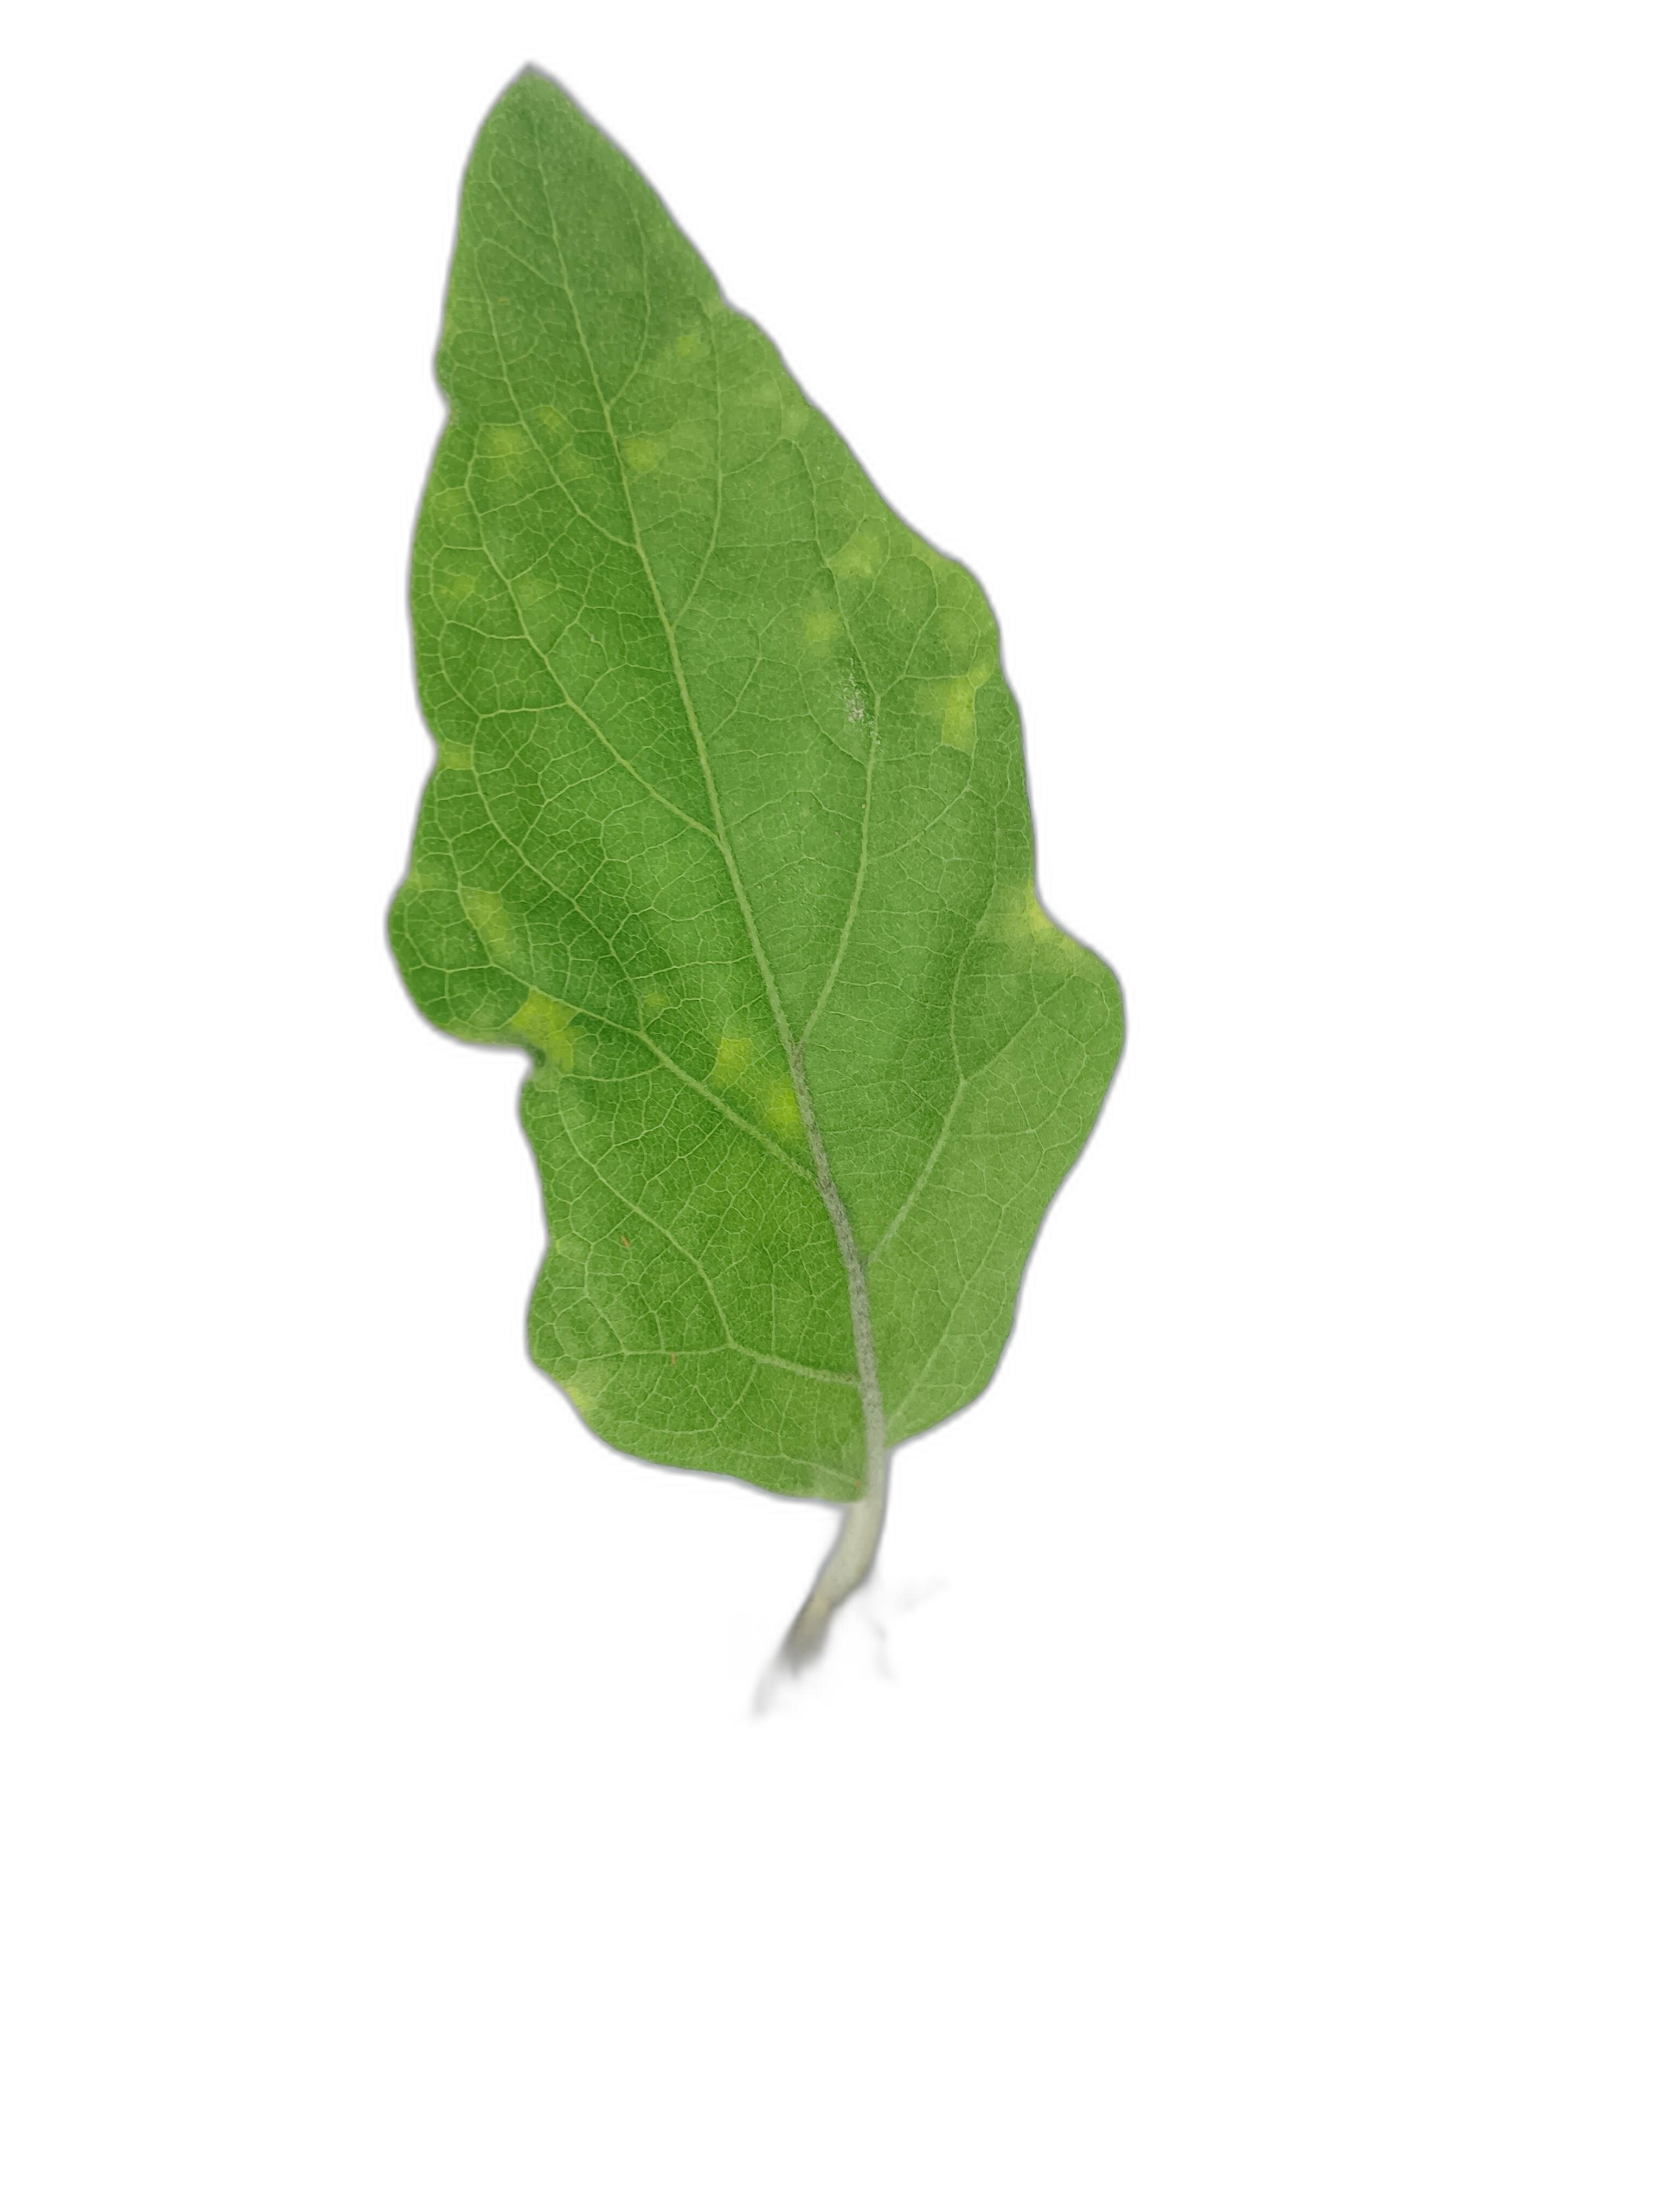
Label: Healthy Leaf